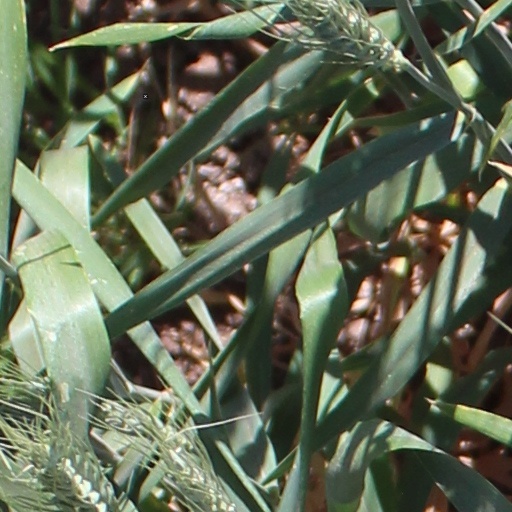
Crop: wheat